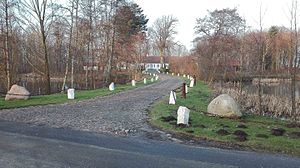
Fuglsig
Fuglsig fra syd
Fuglsig fra syd
"Fuglsig er en tidligere hovedgård 5 km sydøst for Hjørrings centrum. Den første ejer omtales i 1490, hvor gården sikkert har været en enestegård, altså har ligget uden for landsbyen og dens fællesskab. Den nævnes igen i 1617, nu som hovedgård. Der har været skiftende indtægter, og gården har modtaget en del tiende og bøndergods. Men i 1797 gik det så dårligt, at bønderne måtte bruge stråtagene som foder. Dengang blev gården solgt til et konsortium, hvoraf et medlem havde tilnavnet ""Herregårdsslagteren"". Siden gik det tilbage for gården, der langsomt fik frasolgt jorden indtil der til sidst kun var bygninger, have og grave tilbage, som kunne bære navnet Fuglsig videre.